George E. Turner Power Plant

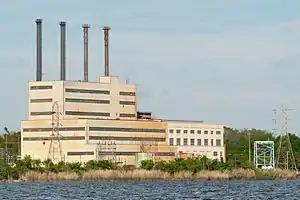
George E. Turner Power Plant in Enterprise, Florida. Viewed from Lake Monroe looking toward the northeast. March 11, 2006.

The George E. Turner Power Plant was a coal-burning, and later oil-burning, electrical power plant constructed on the north shore of Lake Monroe, in Enterprise, Florida, United States in 1926. The plant operated as an oil-burning power plant until 1994, providing electrical power to more than 300,000 homes during its peak. The plant was decommissioned in 1994, and occasionally used as a filming location for several television productions. The plant was razed in 2007, and the site now utilized as an ecological buffer zone.